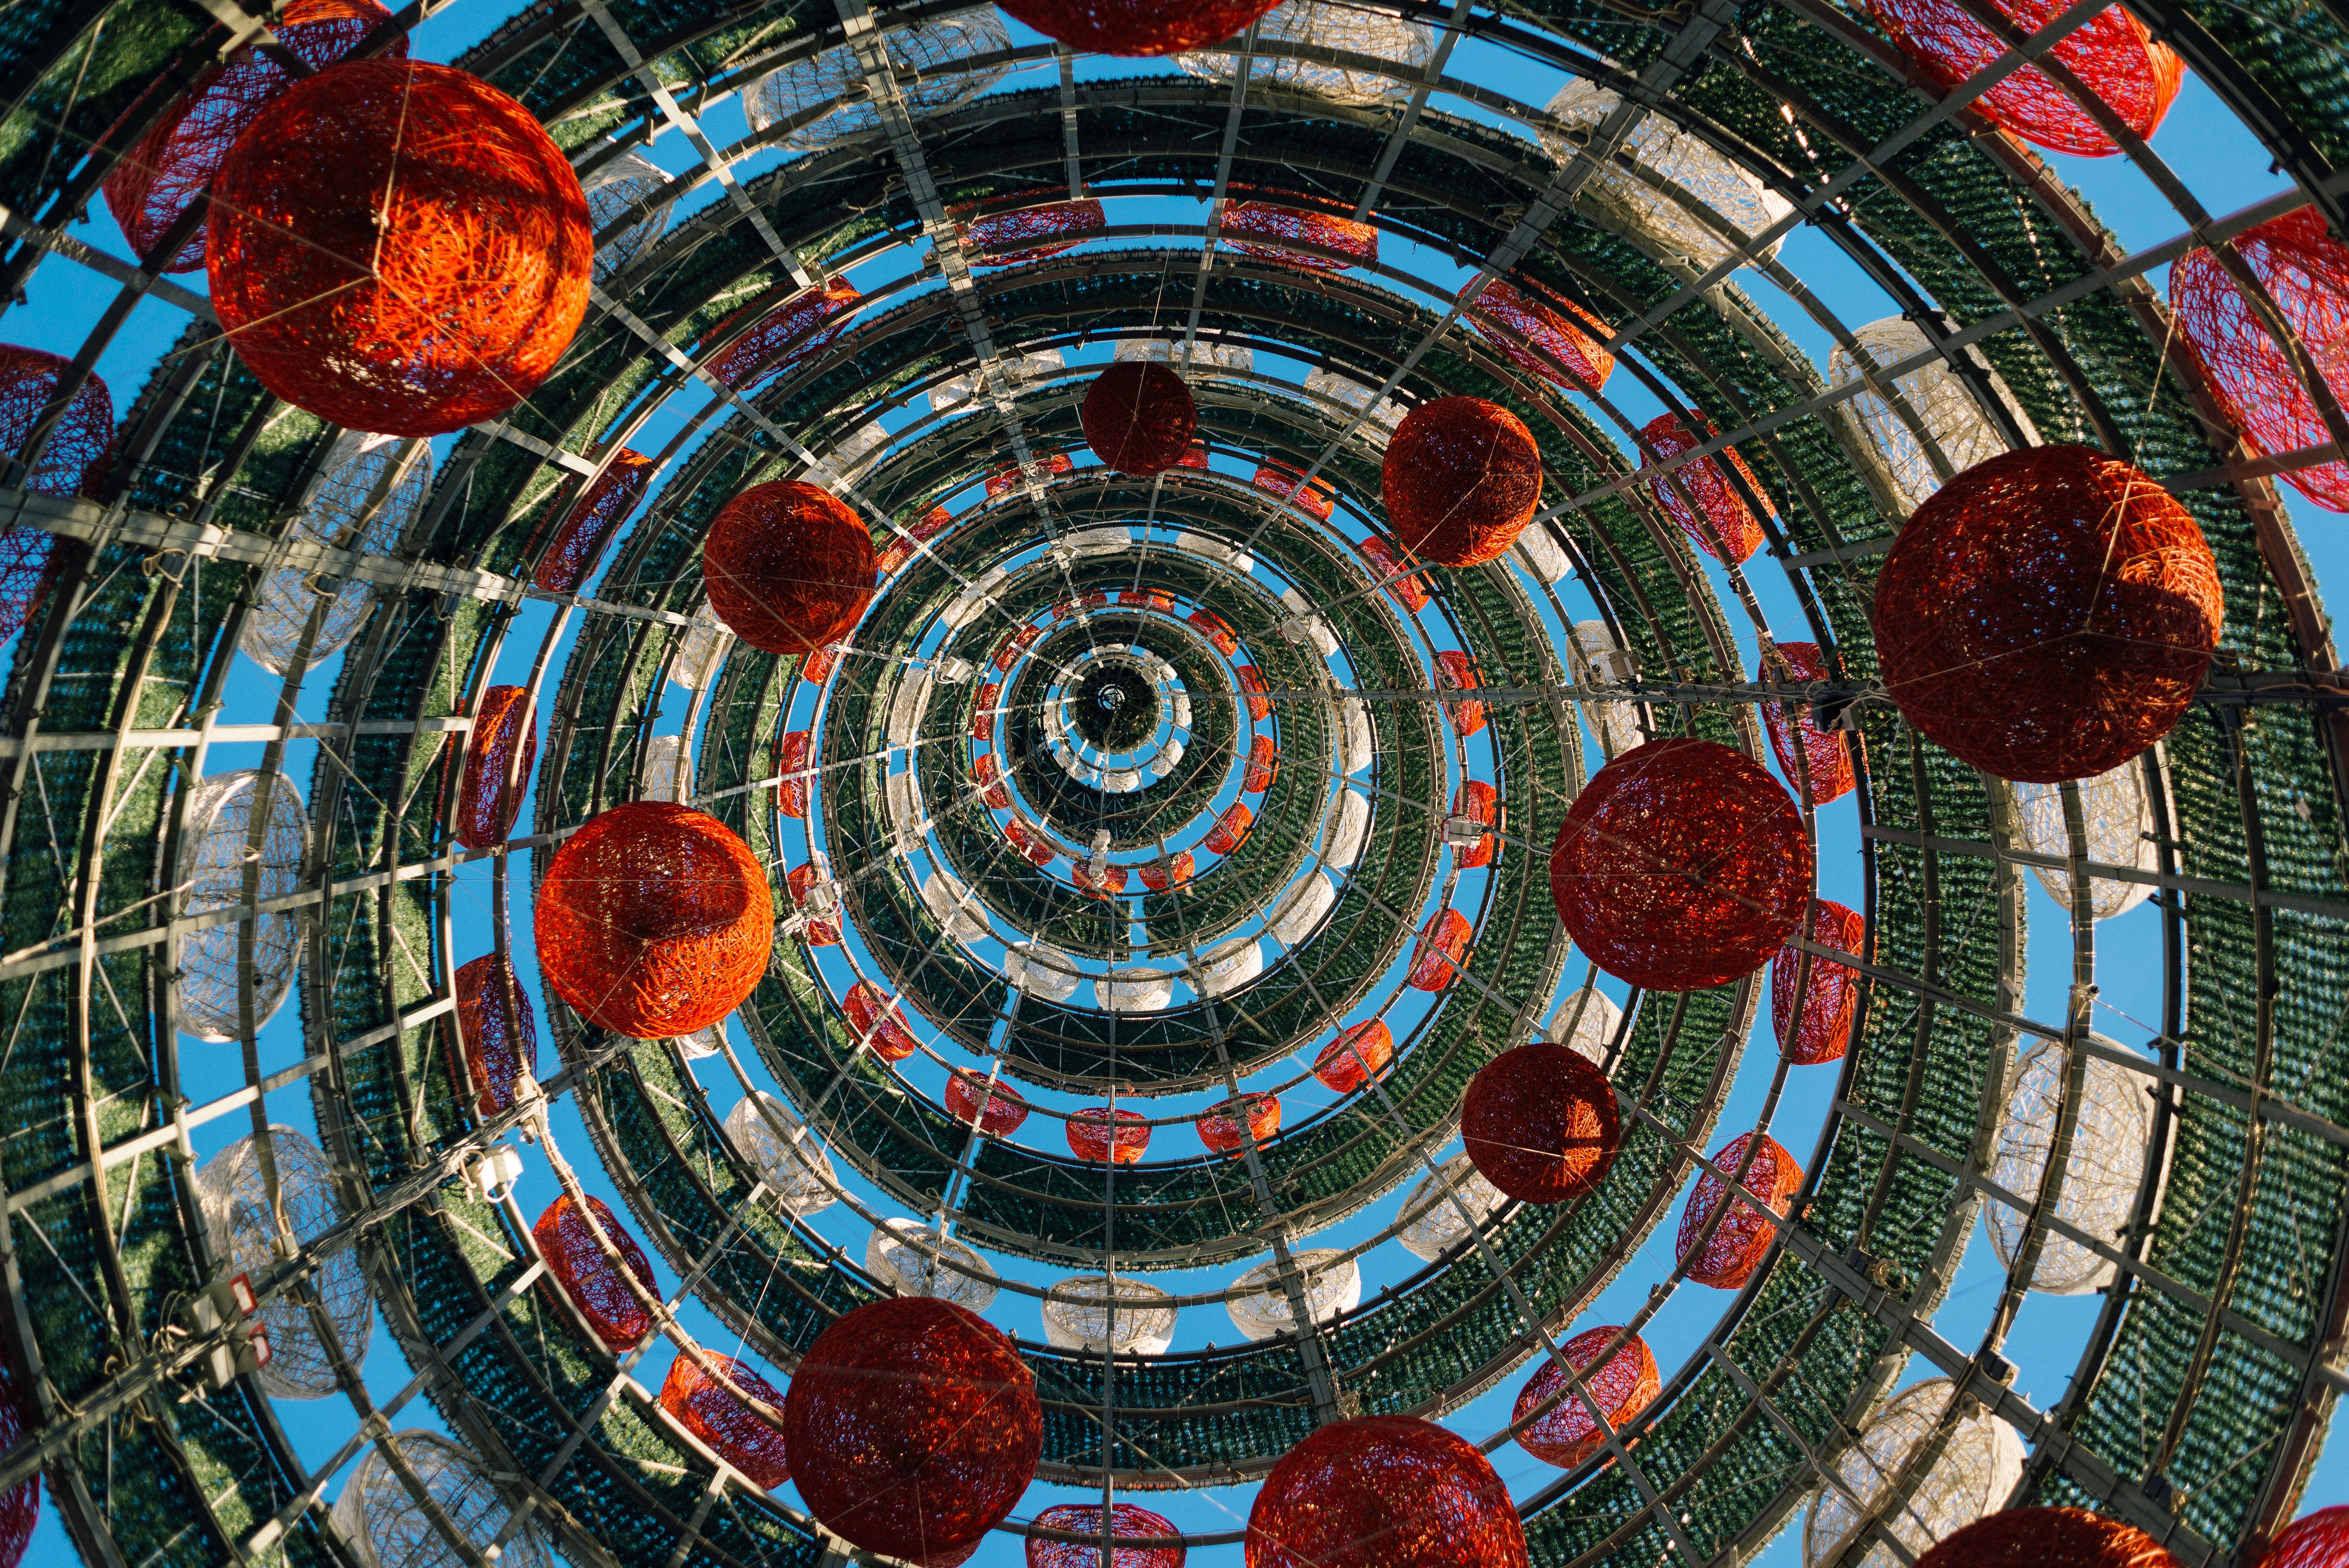
window, glass, color, material, stained glass, circle, art, design, symmetry, dome, kaleidoscope, psychedelic art